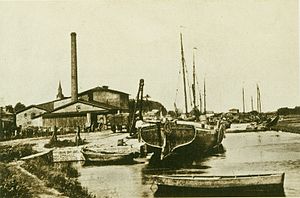
Kellinghusen / Historie / I middelalderen
Fragtfart på Stör i 1894.
Kellinghusen er administrationsby og en kommune i det nordlige Tyskland, beliggende i Amt Kellinghusen i den nordøstlige del af Kreis Steinburg. Kreis Steinburg ligger i sydvestlige del af delstaten Slesvig-Holsten.